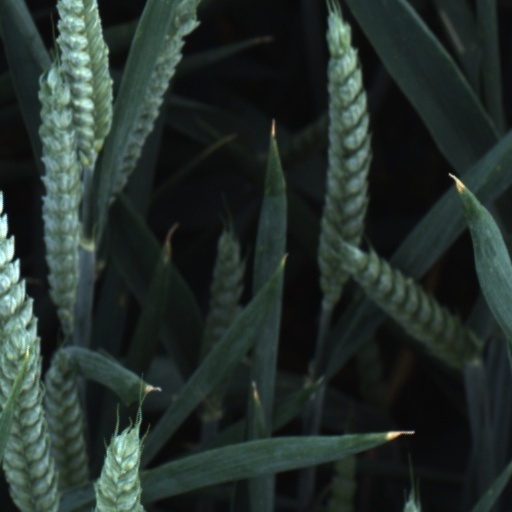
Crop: wheat